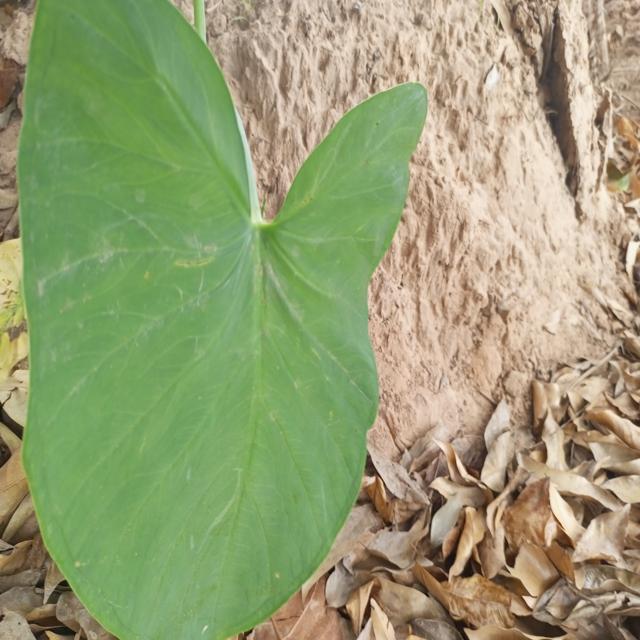
Label: Early_Blight